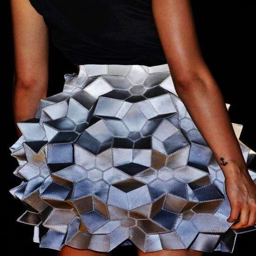
mmorpg video game looks like an optical illusion .